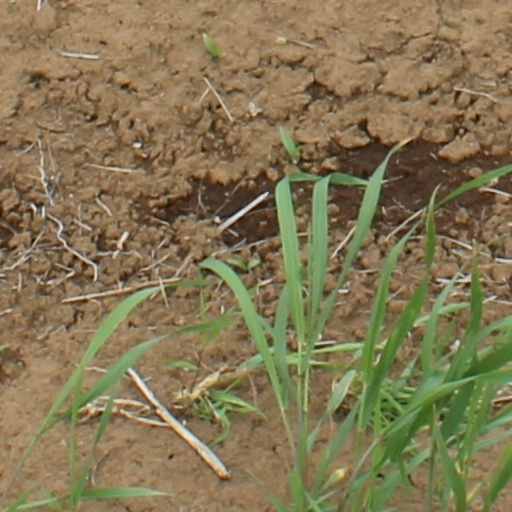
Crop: wheat